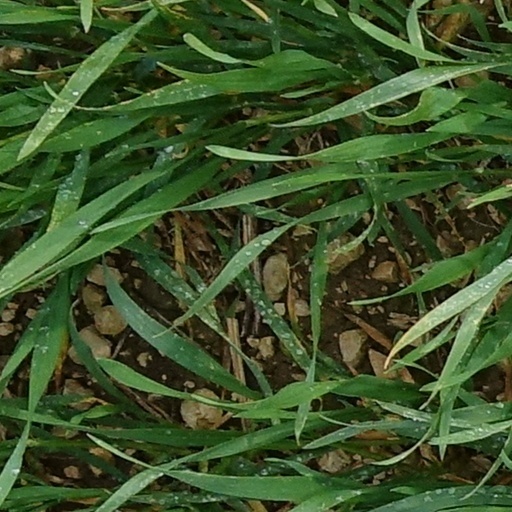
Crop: wheat